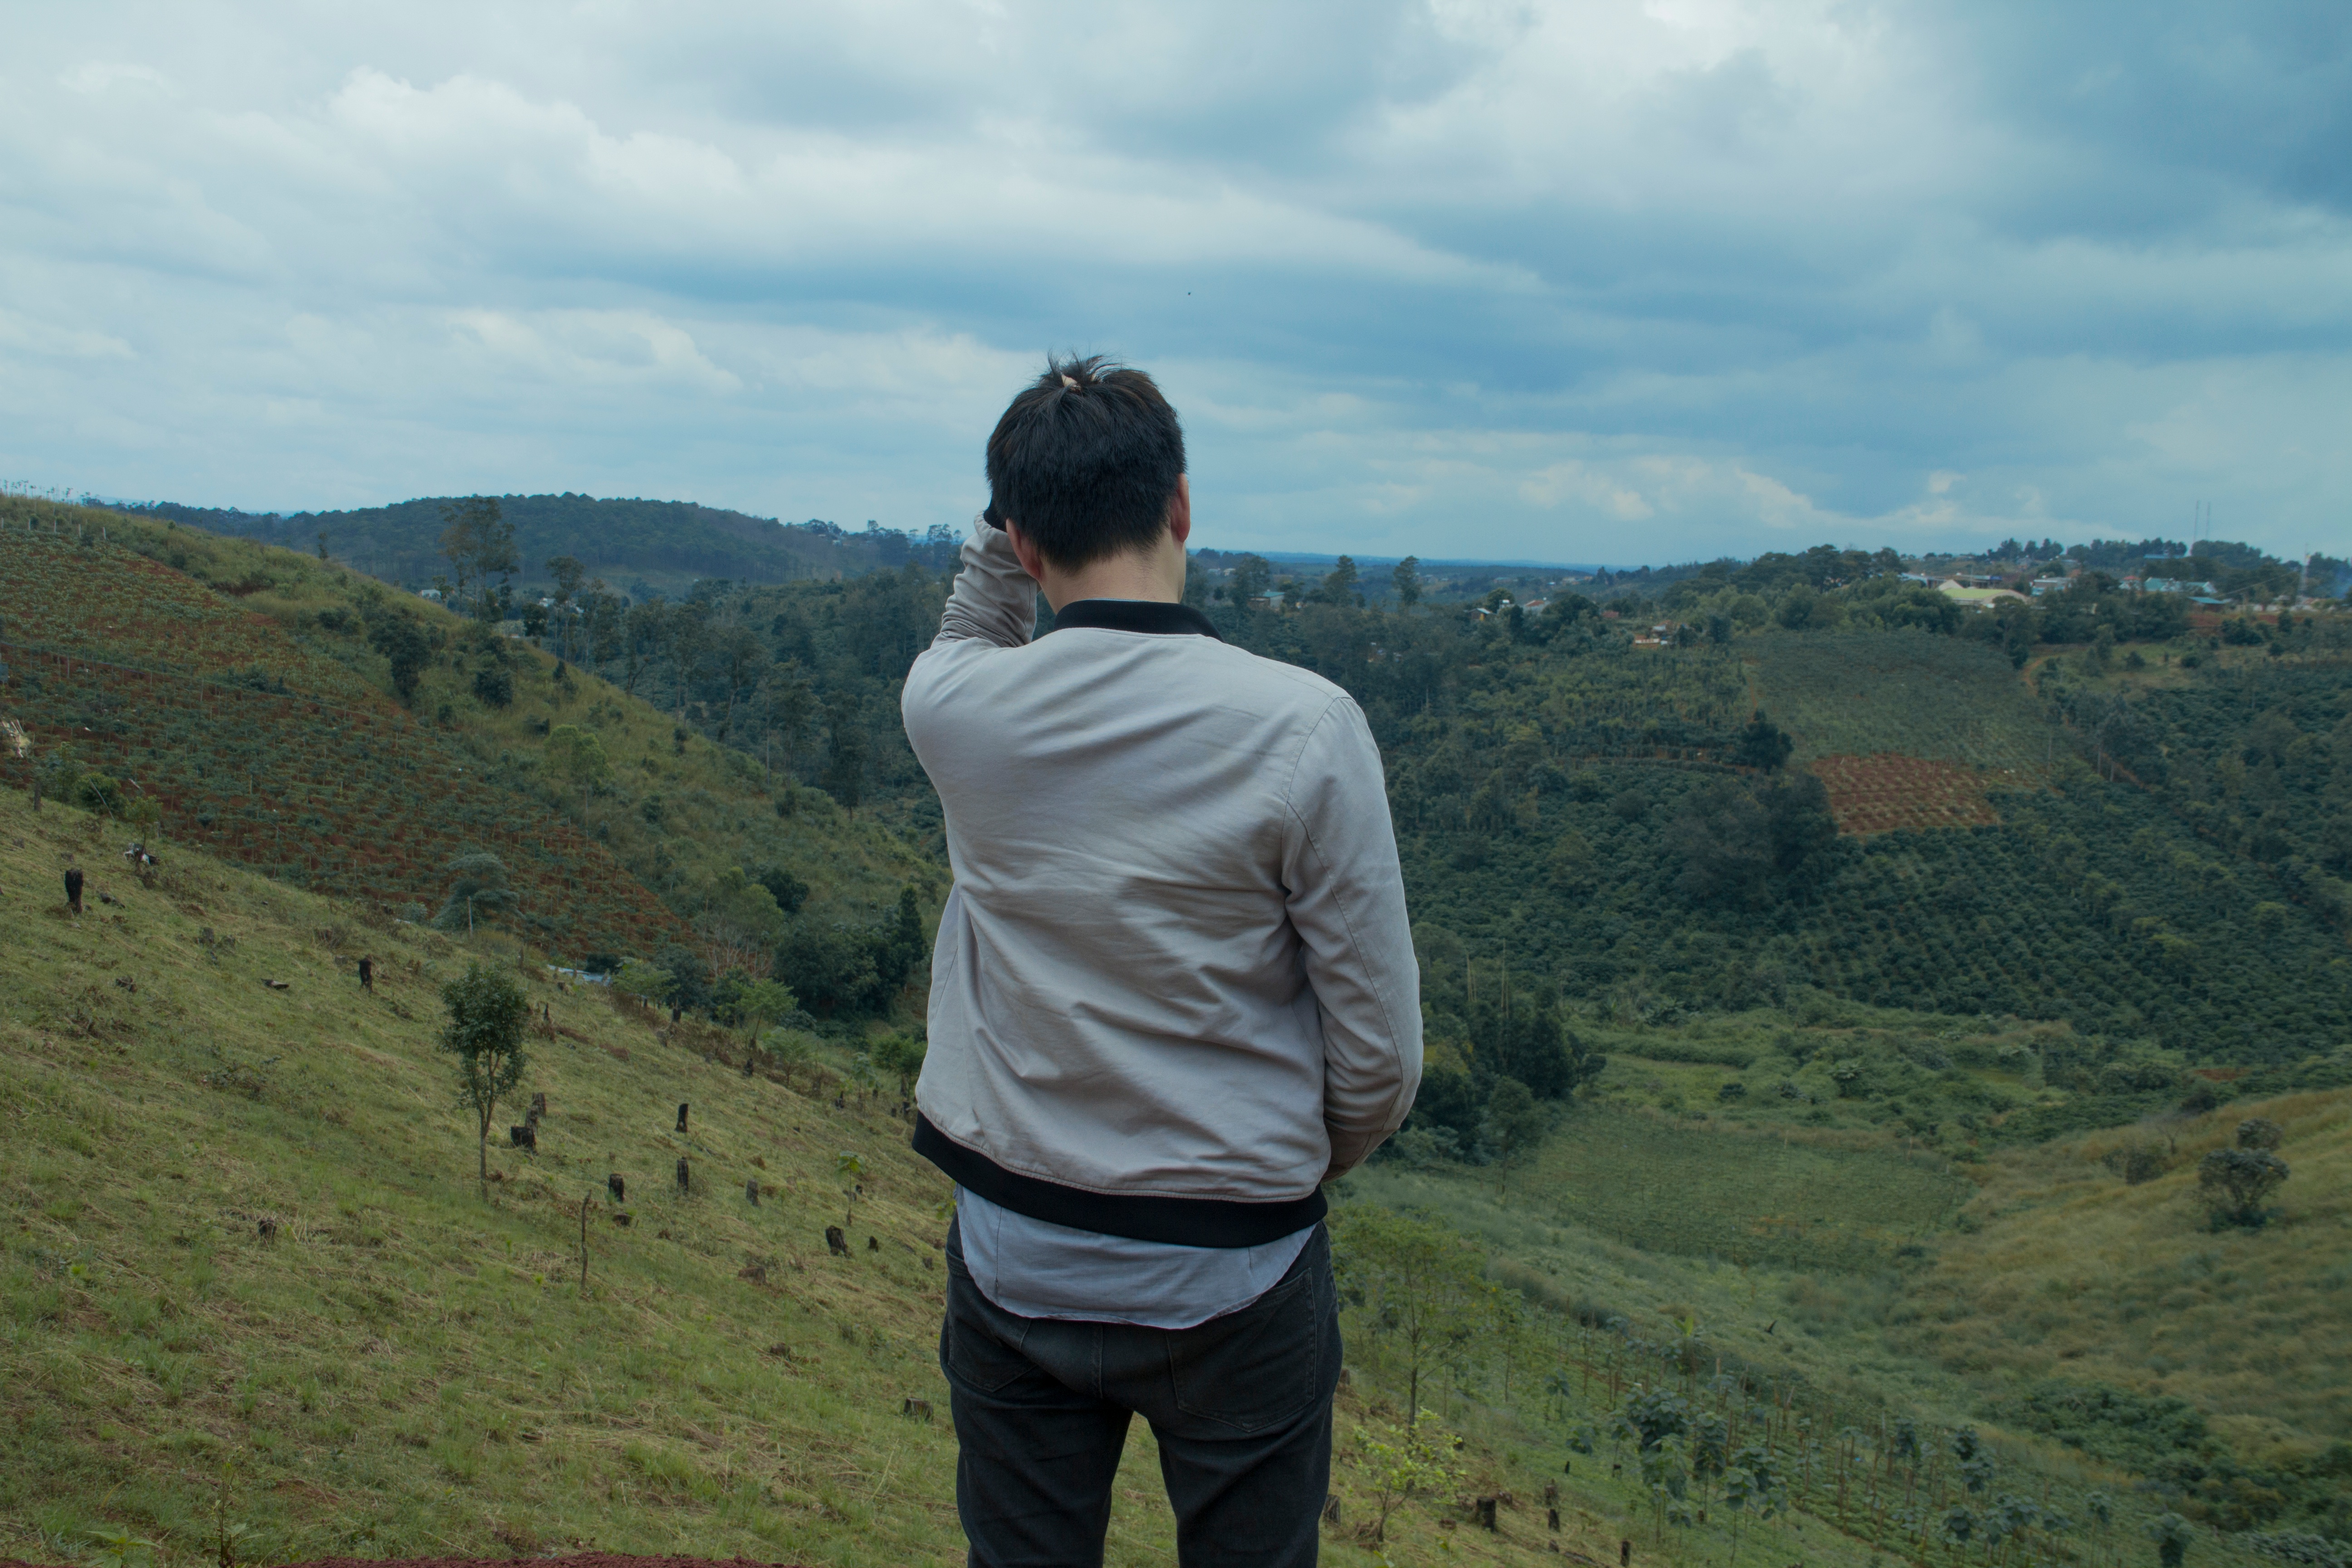
nature, wilderness, walking, mountain, hiking, hill, adventure, valley, mountain range, cliff, ridge, summit, geology, fell, rural area, mountainous landforms